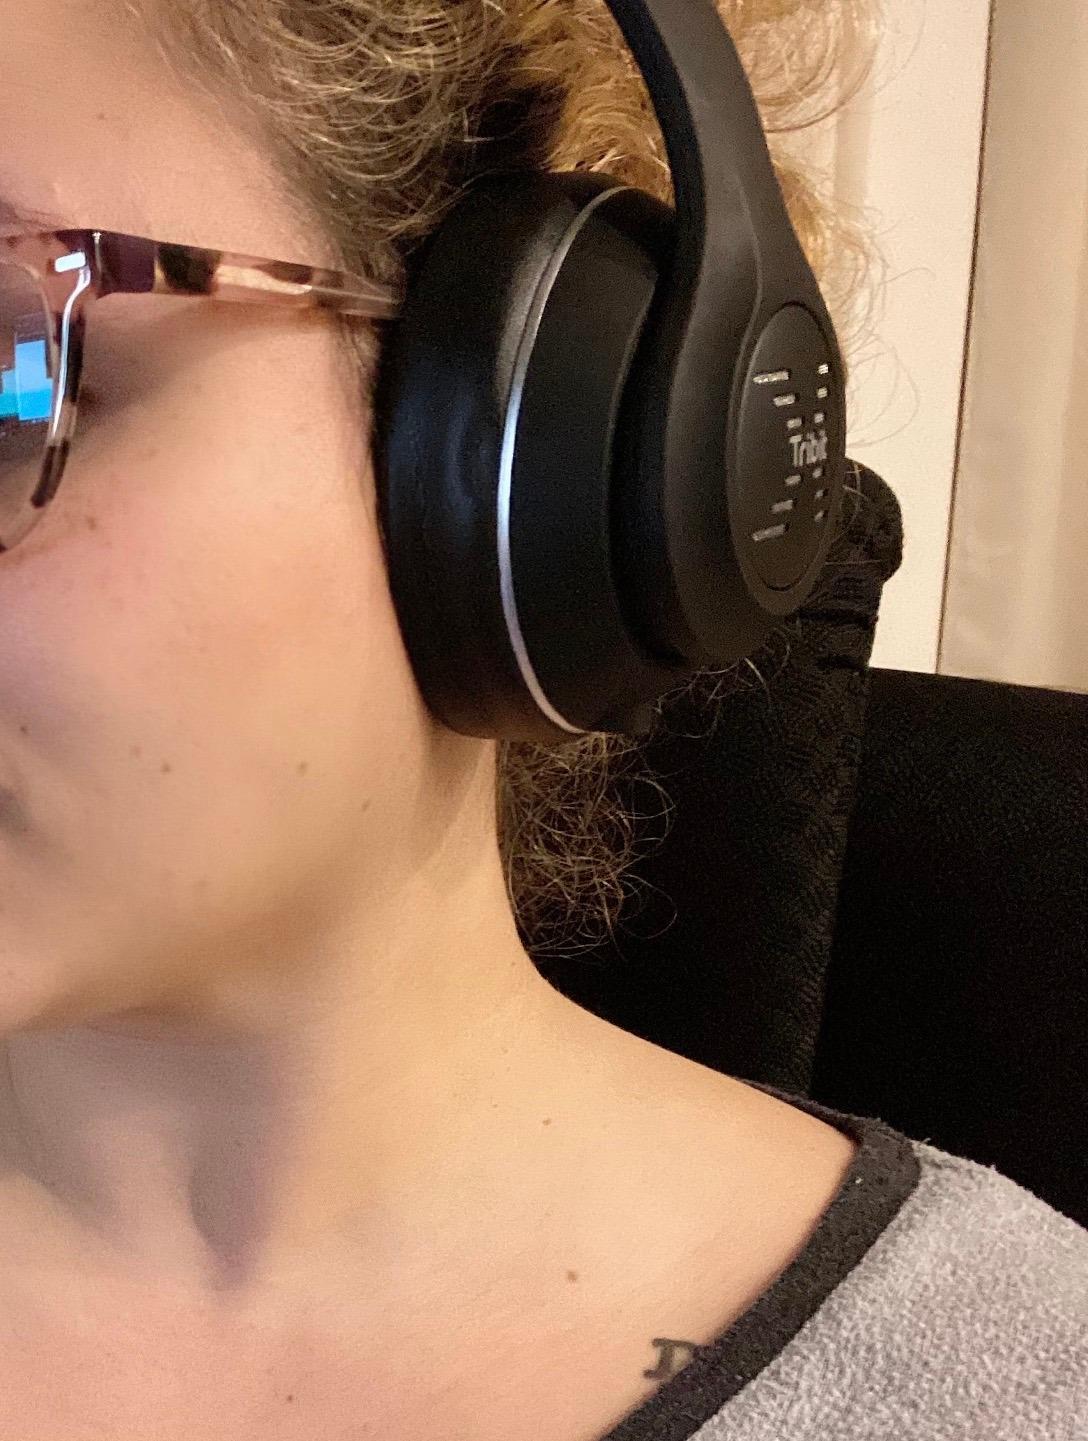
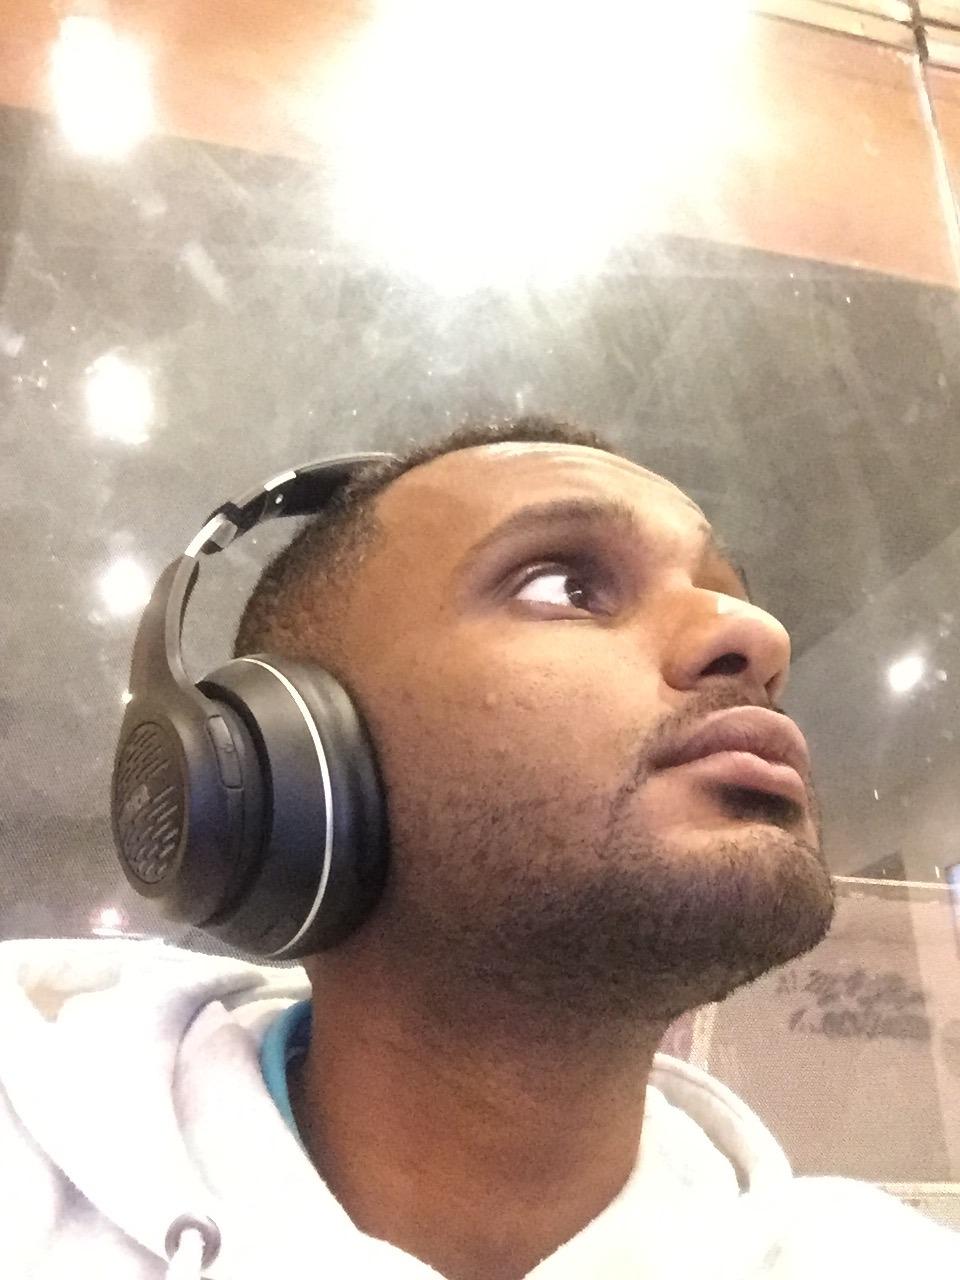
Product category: headphones
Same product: yes